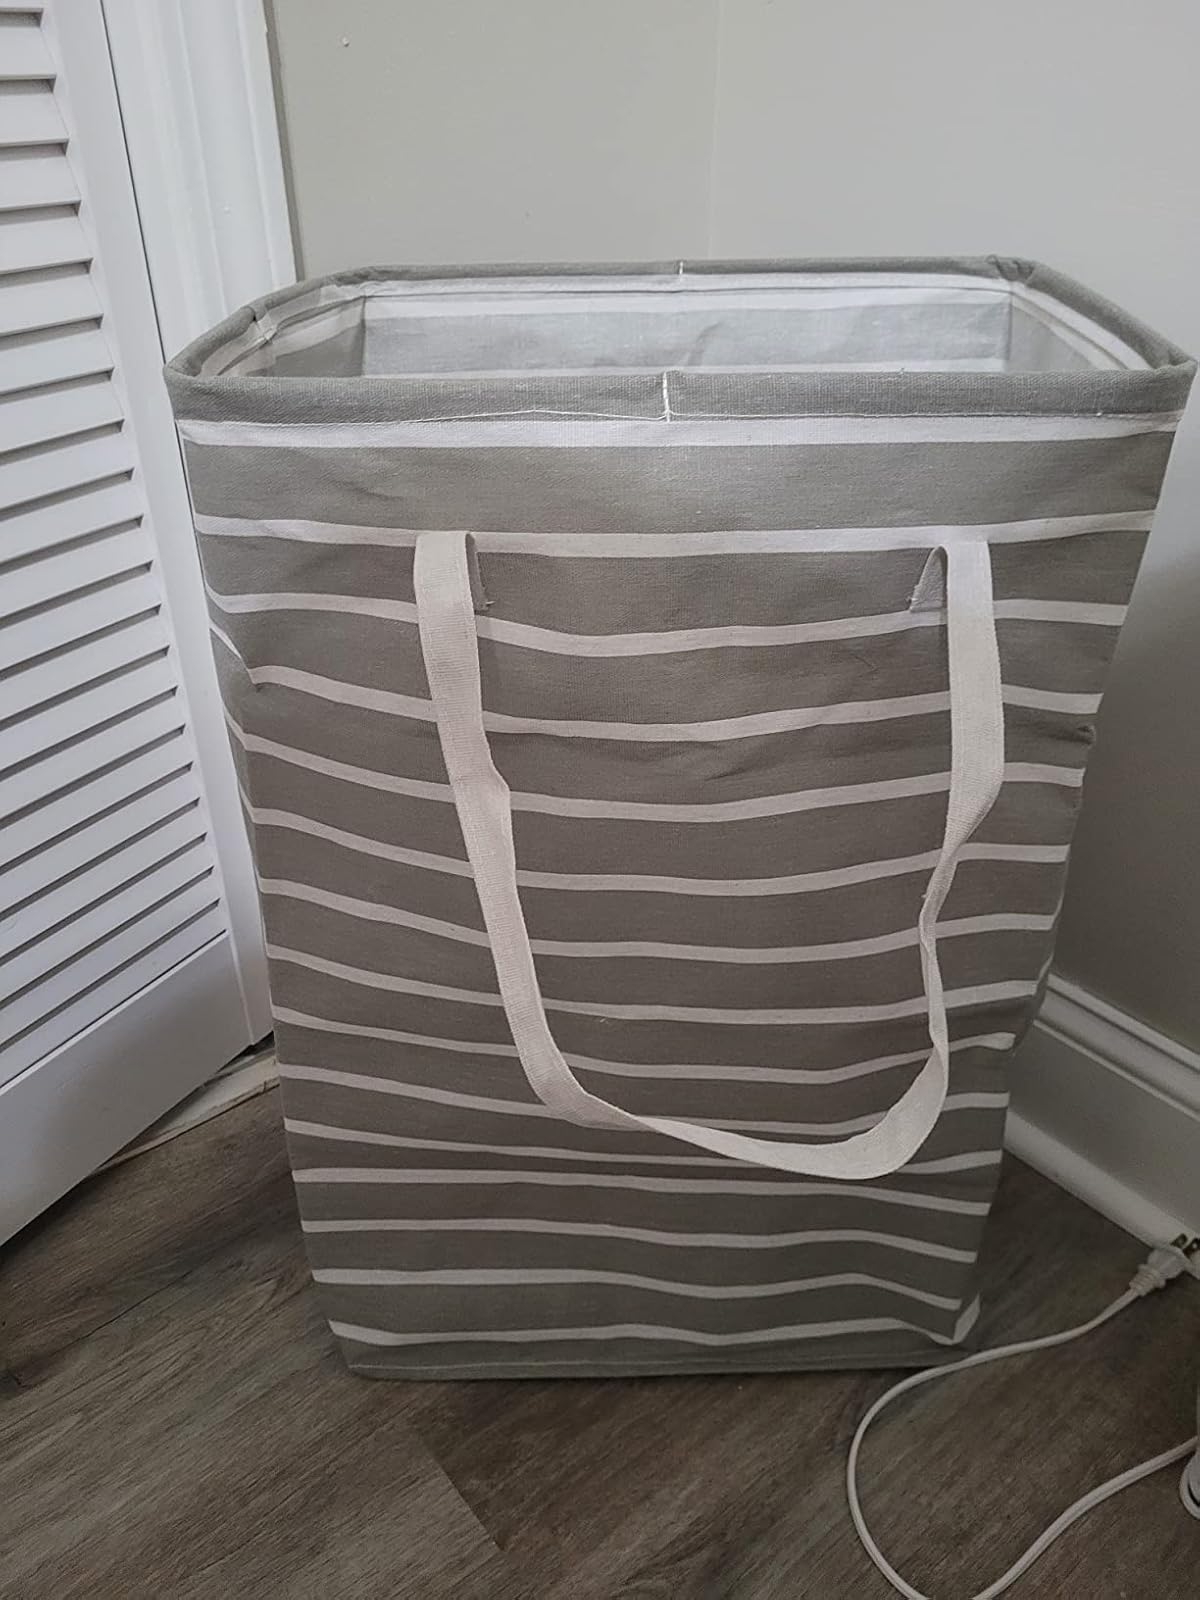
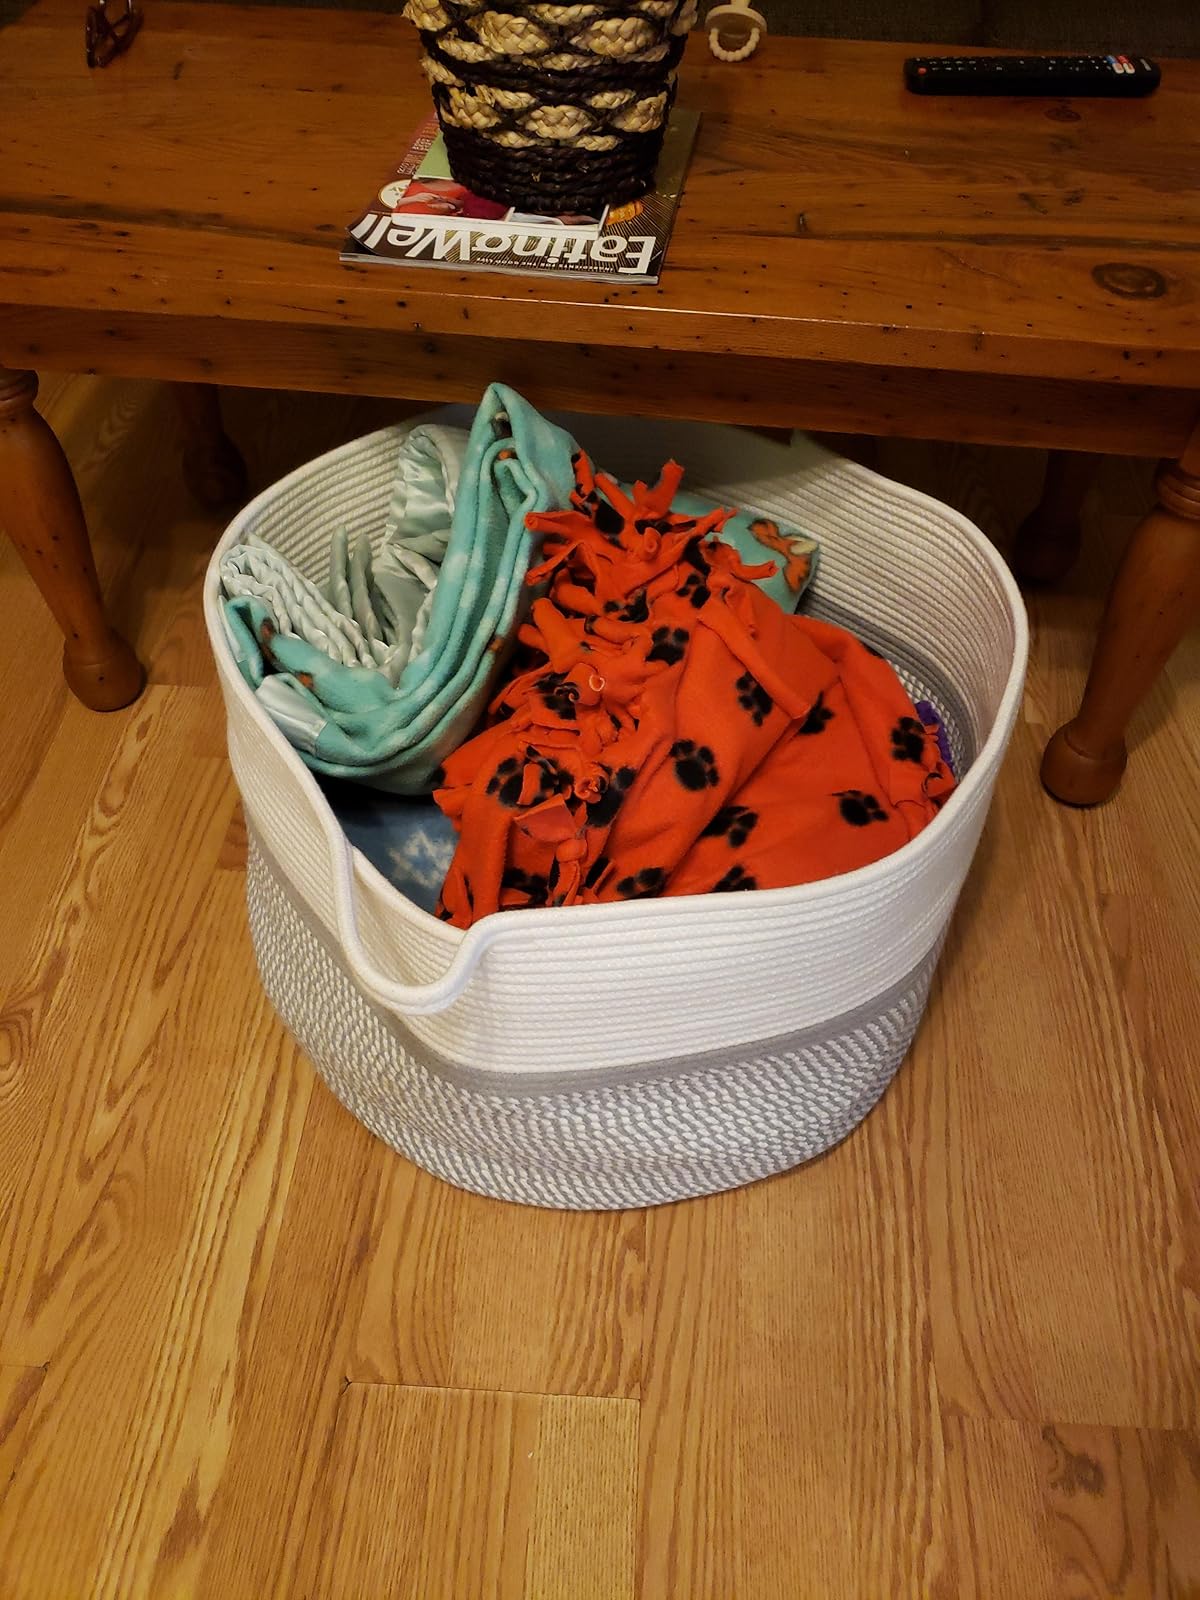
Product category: items_hamper
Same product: no